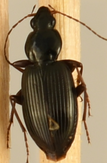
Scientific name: Agonum punctiforme
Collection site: Smithsonian Environmental Research Center Site (SERC), plot SERC_007